Second-Hand Hearts

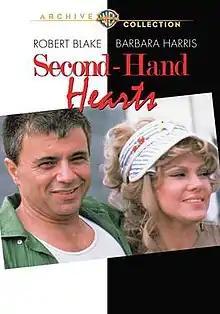
Theatrical release poster

Second-Hand Hearts is a 1981 American comedy film directed by Hal Ashby from a screenplay by Charles Eastman. A shorter version of this screenplay, under its original intended title "The Hamster of Happiness", was written by Eastman for the unconventional NBC anthology series "NBC Experiment in Television", which was broadcast in 1968 with Mildred Dunnock and Susan Tyrrell in the cast. It was the second of three films Ashby directed which were produced by Lorimar Productions.